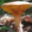
Label: mushroom